DKW F4

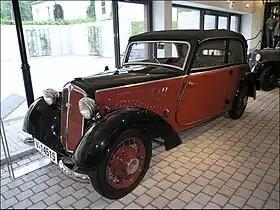
DKW F4 Meisterklasse 2-door cabrio-limousine

The DKW F4 Meisterklasse is a small car produced at the company’s Zwickau plant by DKW (part of the Auto Union) between 1934 and 1935. It shared its 692cc engine and front wheel drive configuration with its immediate predecessor, the DKW F2 Meisterklasse, along with its wheelbase, but the body had been restyled again, and was now more stylish, the perpendicular rear end of the F2 now replaced with a sloping rear on the mainstream body types